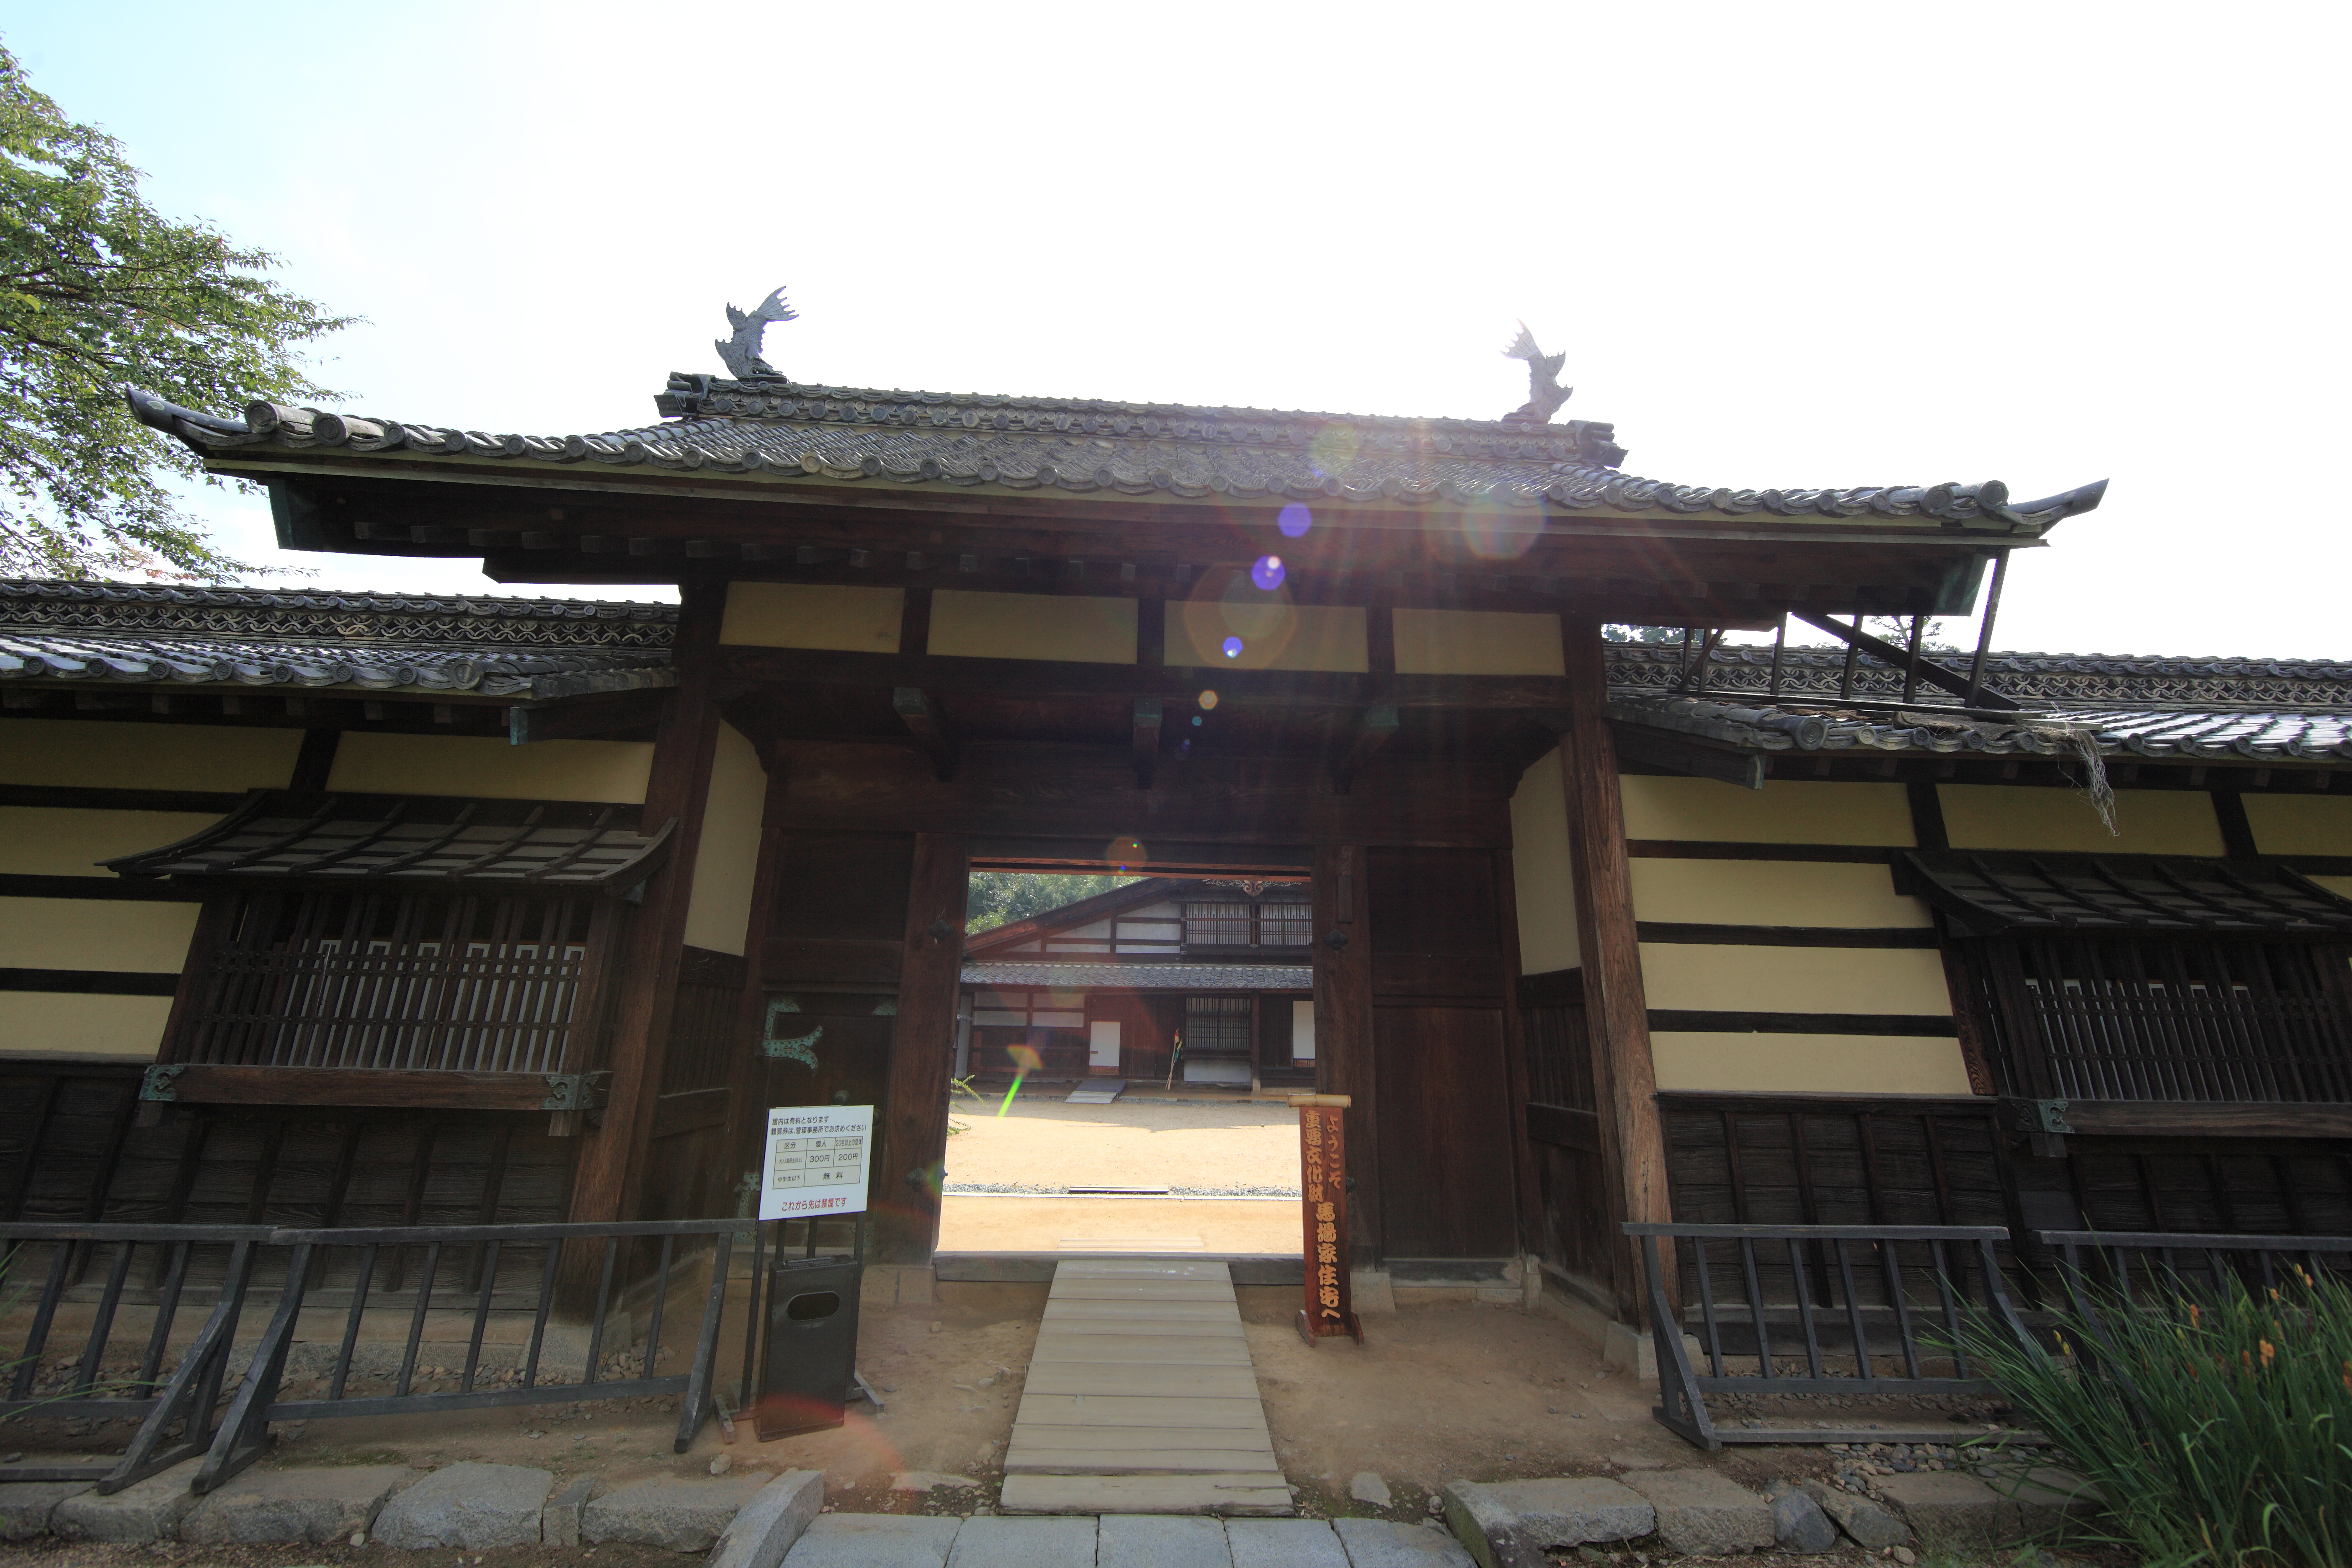
architecture, roof, building, high, ancient, facade, residence, property, gate, place of worship, temple, shrine, 5d, hires, chinese architecture, markii, hi, res, resolution, nagano, matsumoto, hacienda, shinto shrine, outdoor structure